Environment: real
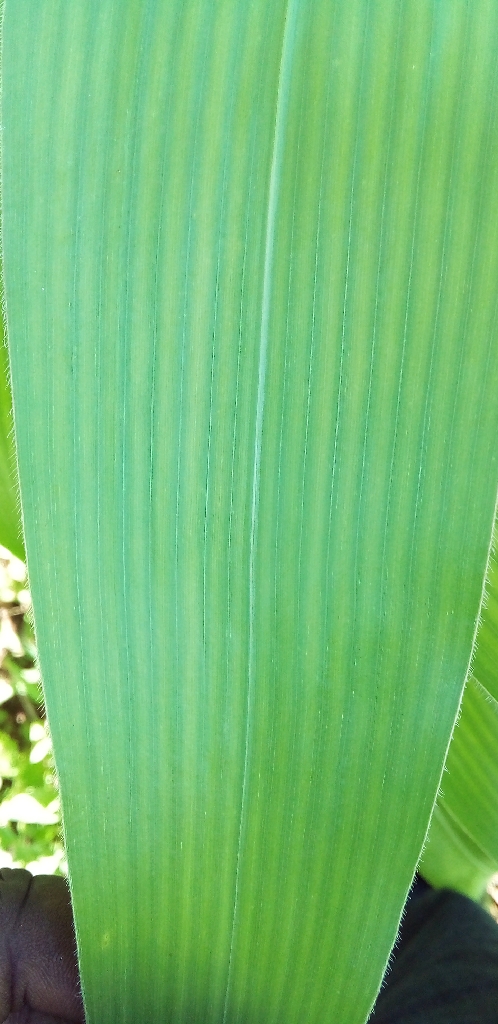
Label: healthy